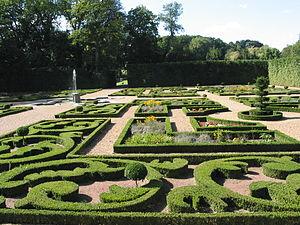
Enghien (Belgique), le parc du château - le ""Jardin des fleurs"" (architecte: Le Père Charles de Bruxelles - XVIIe siècle).
Le parc d'Enghien est un domaine de 182 hectares situé sur les communes belges d'Enghien et de Silly, créé entre 1630 et 1665 par la famille d'Arenberg. Acquis par la commune en 1986, il est aujourd'hui accessible au public. Espace vert exceptionnel, il est parsemé de pièces d'eau, de jardins et de bâtiments qui couvrent près de 400 ans d'histoire.
Cette page regroupe l'ensemble du patrimoine immobilier classé de la ville belge d'Enghien.